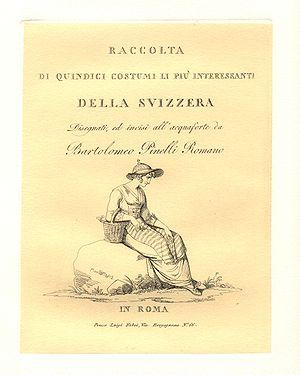
Bartolomeo Pinelli est un peintre, aquarelliste, graveur, lithographe, sculpteur et dessinateur italien qui fut actif au début du XIXᵉ siècle.